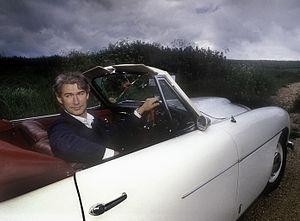
Geoffrey Burgon, né le 15 juillet 1941 à Hambledon et mort le 21 septembre 2010 à Londres, est un compositeur anglais.